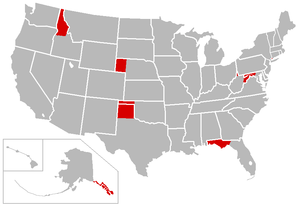
Panhandle
Kort over panhandles i USA.
Panhandle et et engelsksproget begreb, som dækker over en mindre, udstikkende del af et landområde. Ordet betyder egentlig et håndtag til en stegepande eller gryde. Begrebet er opstået i USA i midten af 1800-tallet, hvor det blev brugt om en del af West Virginia, men bruges i dag om områder i adskillige af USA's stater. Således er det panhandles i de følgende stater: